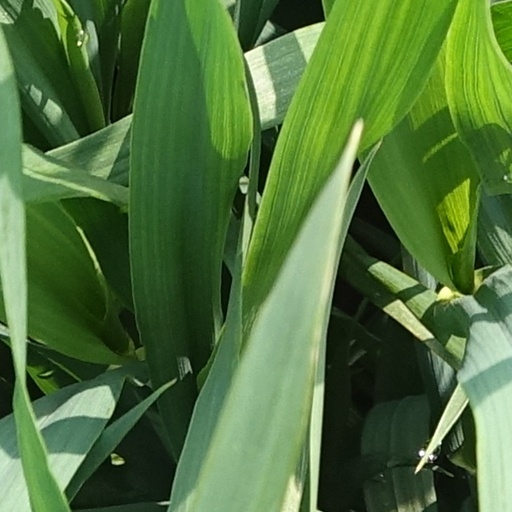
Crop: wheat